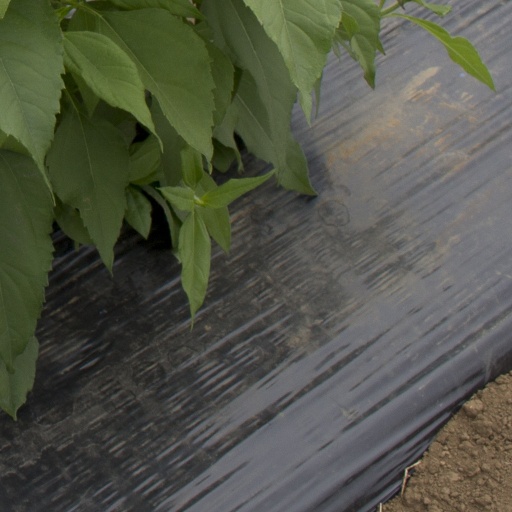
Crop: Jerusalem artichoke